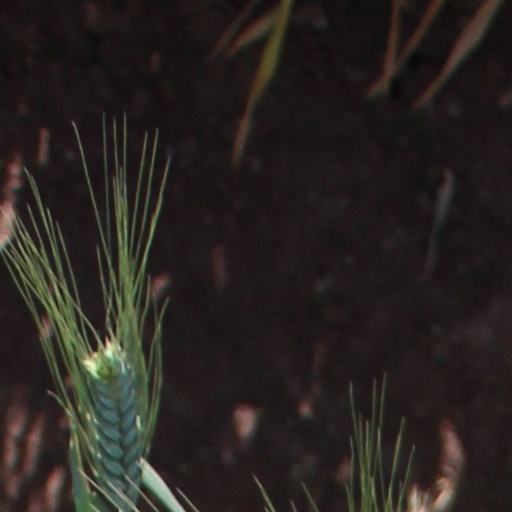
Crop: wheat